Topal Osman Pasha

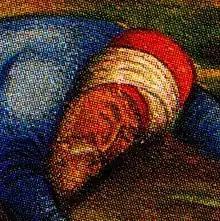
Topal Osman killed at the Battle of Kirkuk in a 1733 painting

Topal Osman Pasha (1663–1733) was an Ottoman military officer and administrator. A capable man, he rose to the rank of "beylerbey" by the age of 24 and served as general against the Venetians and the Habsburg monarchy and as governor in several provinces. His career eventually brought his appointment to the position of Grand Vizier in 1731–32. After his dismissal, he was sent to a provincial governorship, but was soon recalled to lead the Ottoman troops in the Ottoman–Persian War of 1730–35. He succeeded in defeating Nader Shah and saving Baghdad in 1732, but clashed with Nader for a second time the next year and was decisively beaten in the Battle of Kirkuk (1733), in which he lost his life.